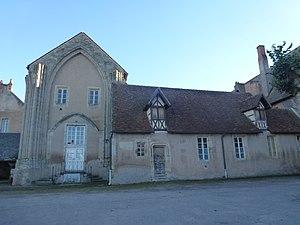
Groupe cathédral et canonial, place du Terreau Autun
Cet article recense les immeubles protégés au titre des monuments historiques en 2017, en France.
Le groupe cathédral et canonial d'Autun est un bâtiment religieux situé place du Terreau, à Autun, en Saône-et-Loire.
Ce tableau présente la liste de tous les monuments historiques classés ou inscrits dans la ville d'Autun, Saône-et-Loire, en France.